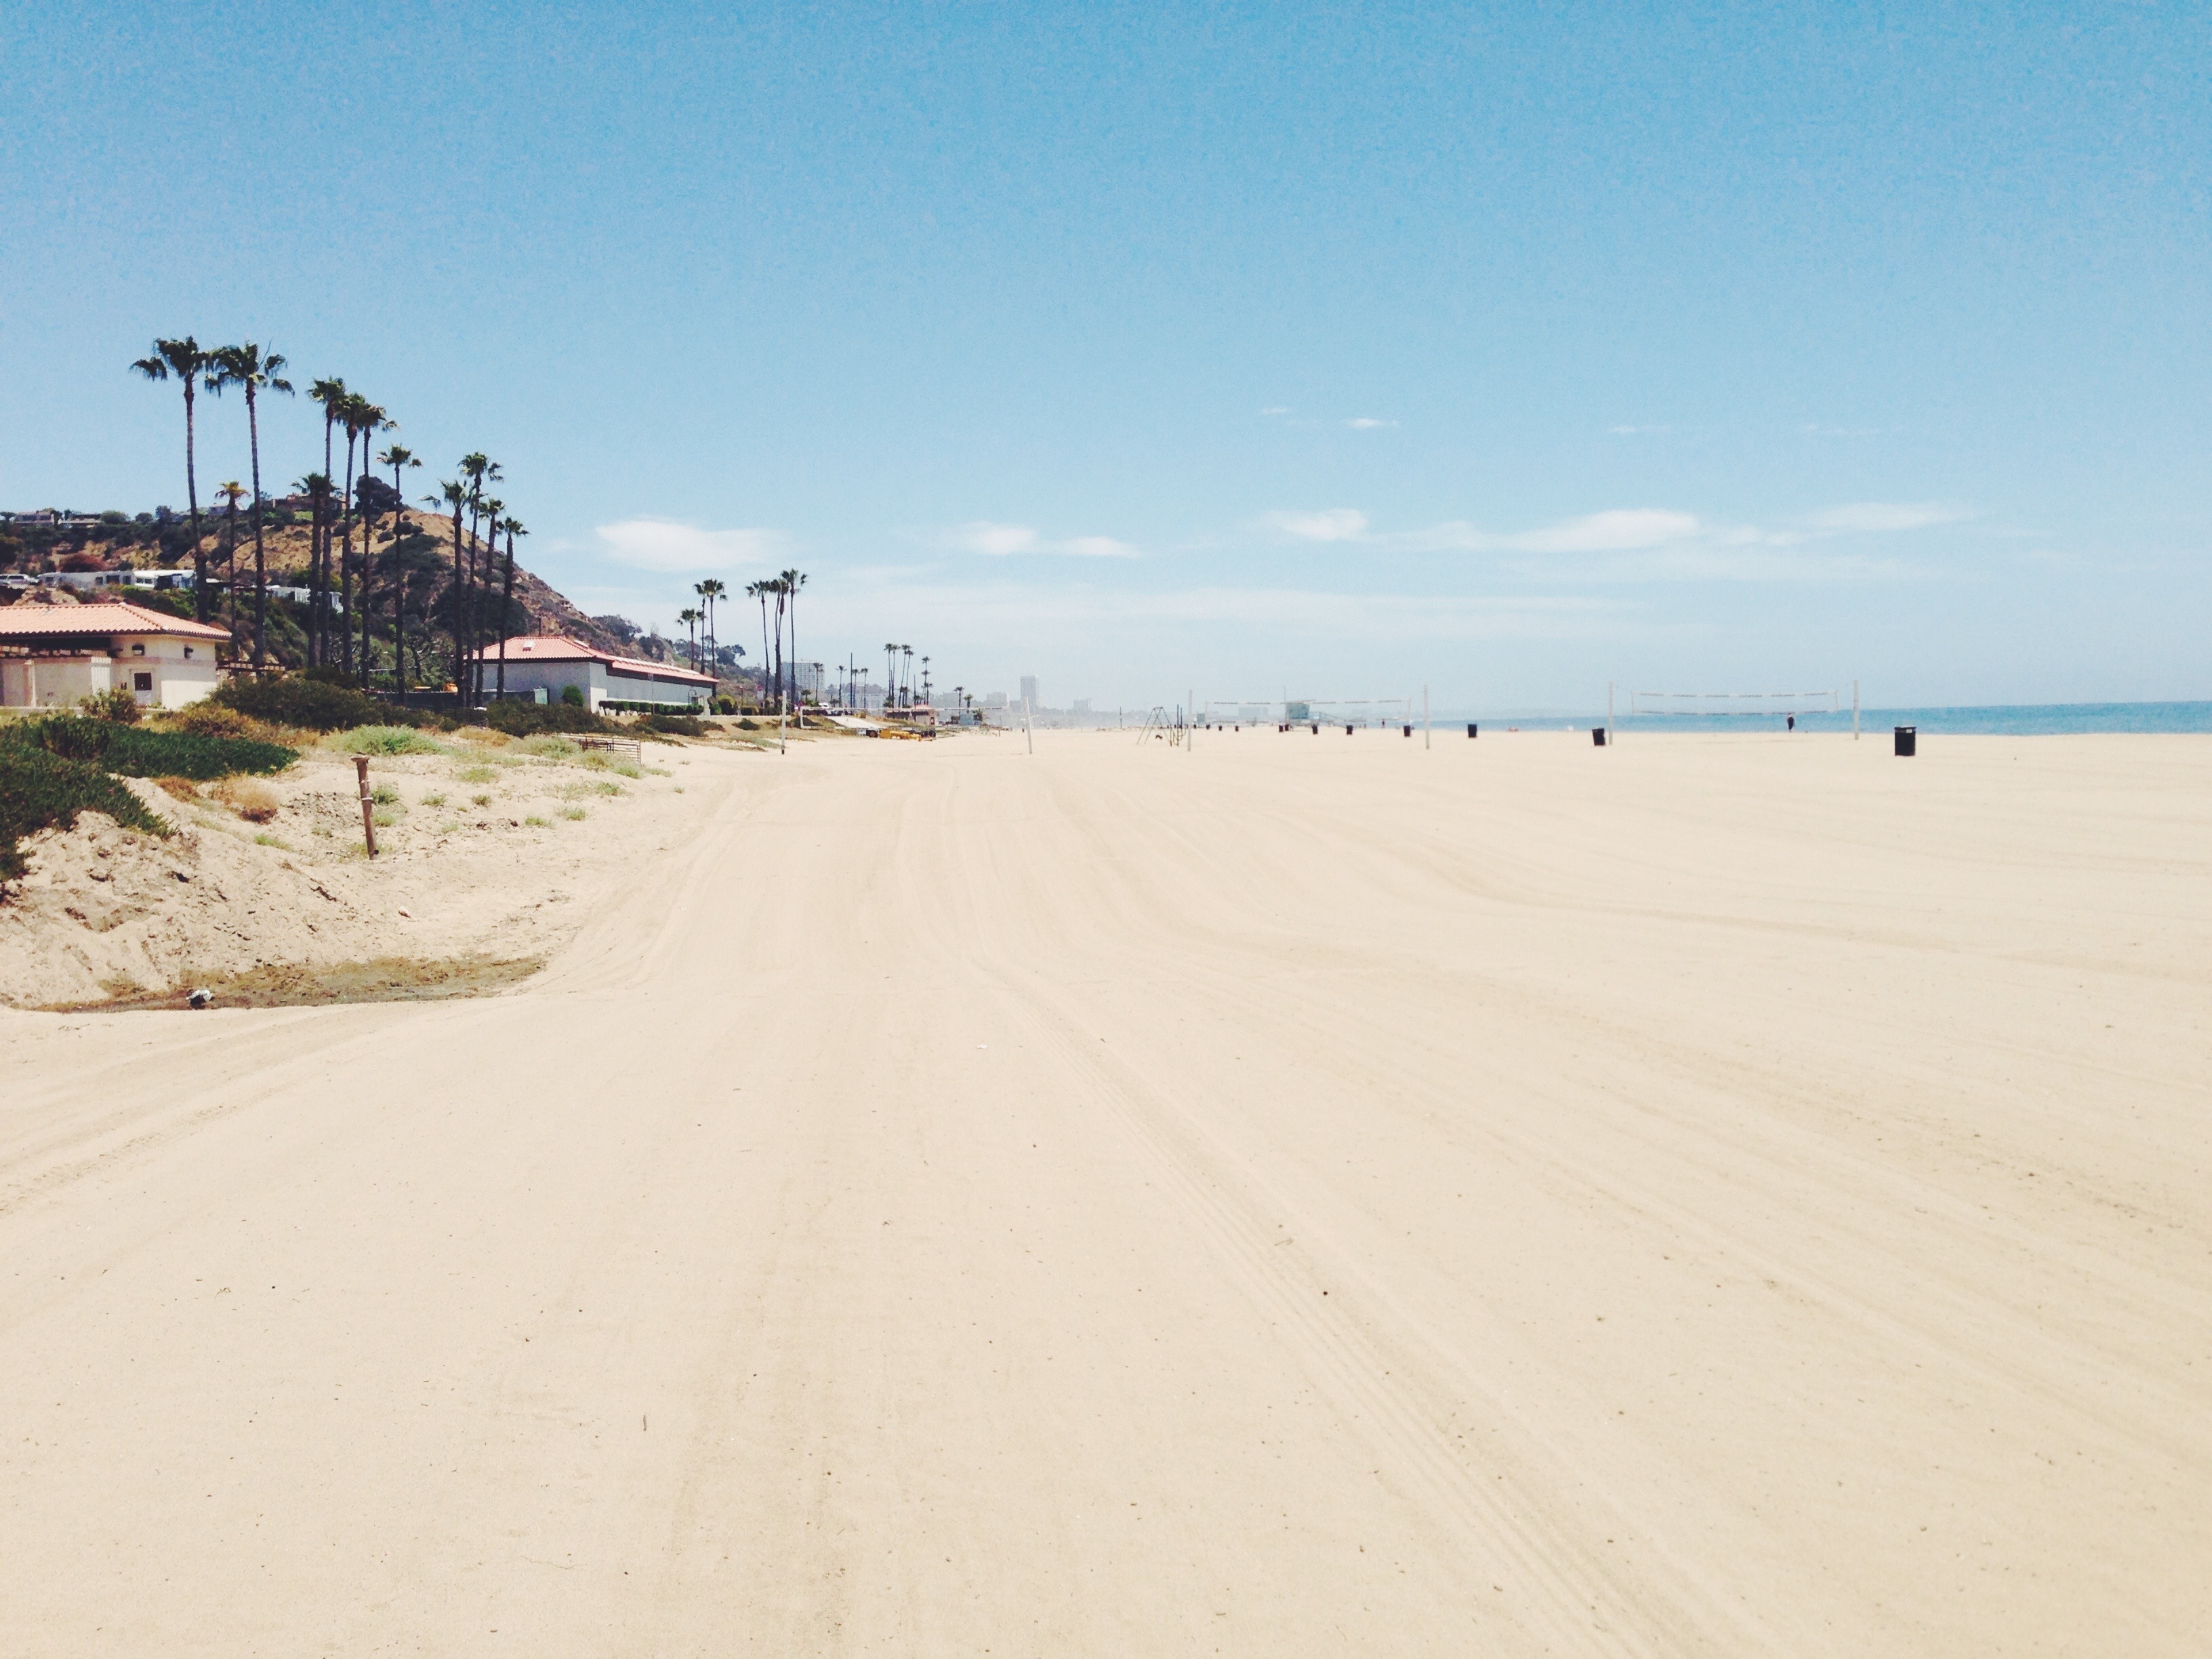
beach, sea, coast, water, sand, ocean, sky, boardwalk, sun, warm, dune, shore, walkway, summer, coastline, shoreline, seaside, bay, blue, california, material, body of water, houses, hot, habitat, palm trees, natural environment, aeolian landform